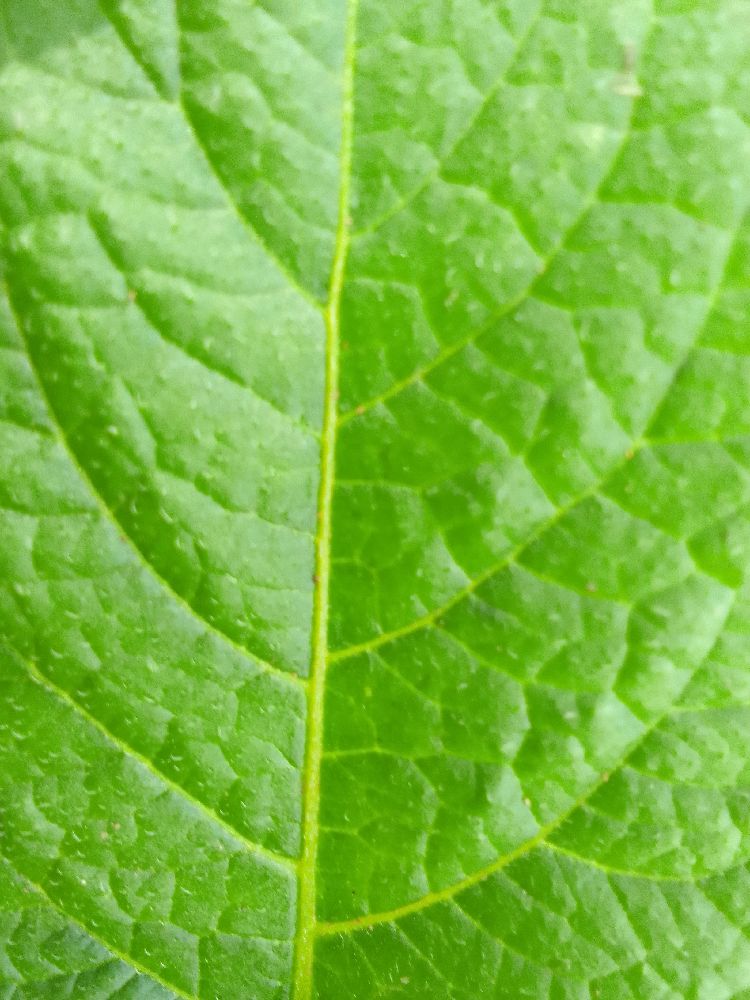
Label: Healthy